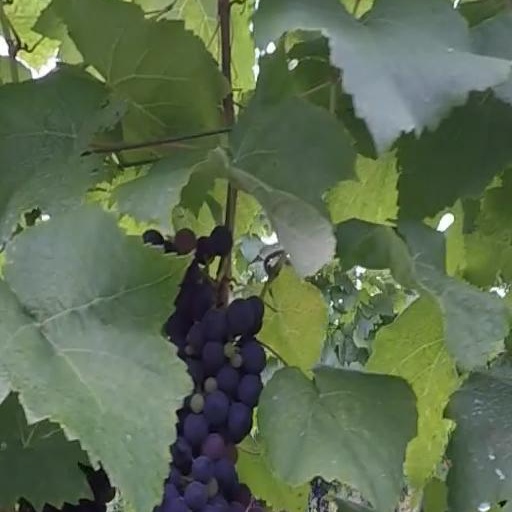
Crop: grape